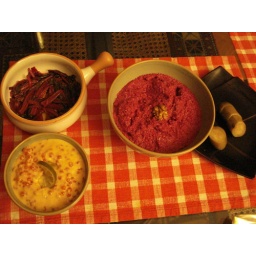
red caviar with horse radish, pickles, turnip leaves in olive oil, beetroot and walnuts.